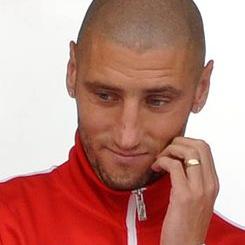
Age: 27